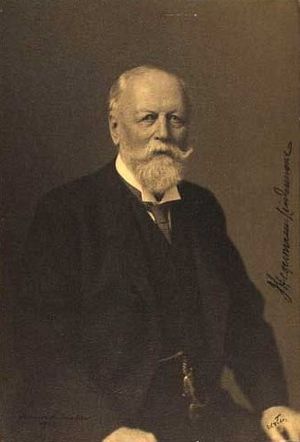
Johan Hegermann-Lindencrone
Johan Hegermann-Lindencrone i 1913
Johan Henrik Hegermann-Lindencrone var en dansk diplomat, bror til Fritz Hegermann-Lindencrone.